Red Bull Racing

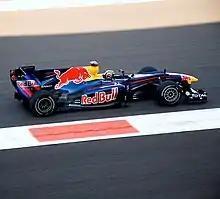
Vettel won the 2010 World Drivers' Championship at the season-ending Abu Dhabi Grand Prix.

The team once again scored pole position in China, when Vettel managed to set a faster time than Webber, who completed the front row. Webber overtook Vettel at the start, but both were overtaken by Fernando Alonso, who was later given a penalty for a false start. The race was then hit by rain and Jenson Button made the best strategy call and won the race, Vettel finished sixth whilst Webber was eighth. This left Vettel and Webber fifth and seventh in the Drivers' Championship respectively, and the team in third in the Constructors' Championship.